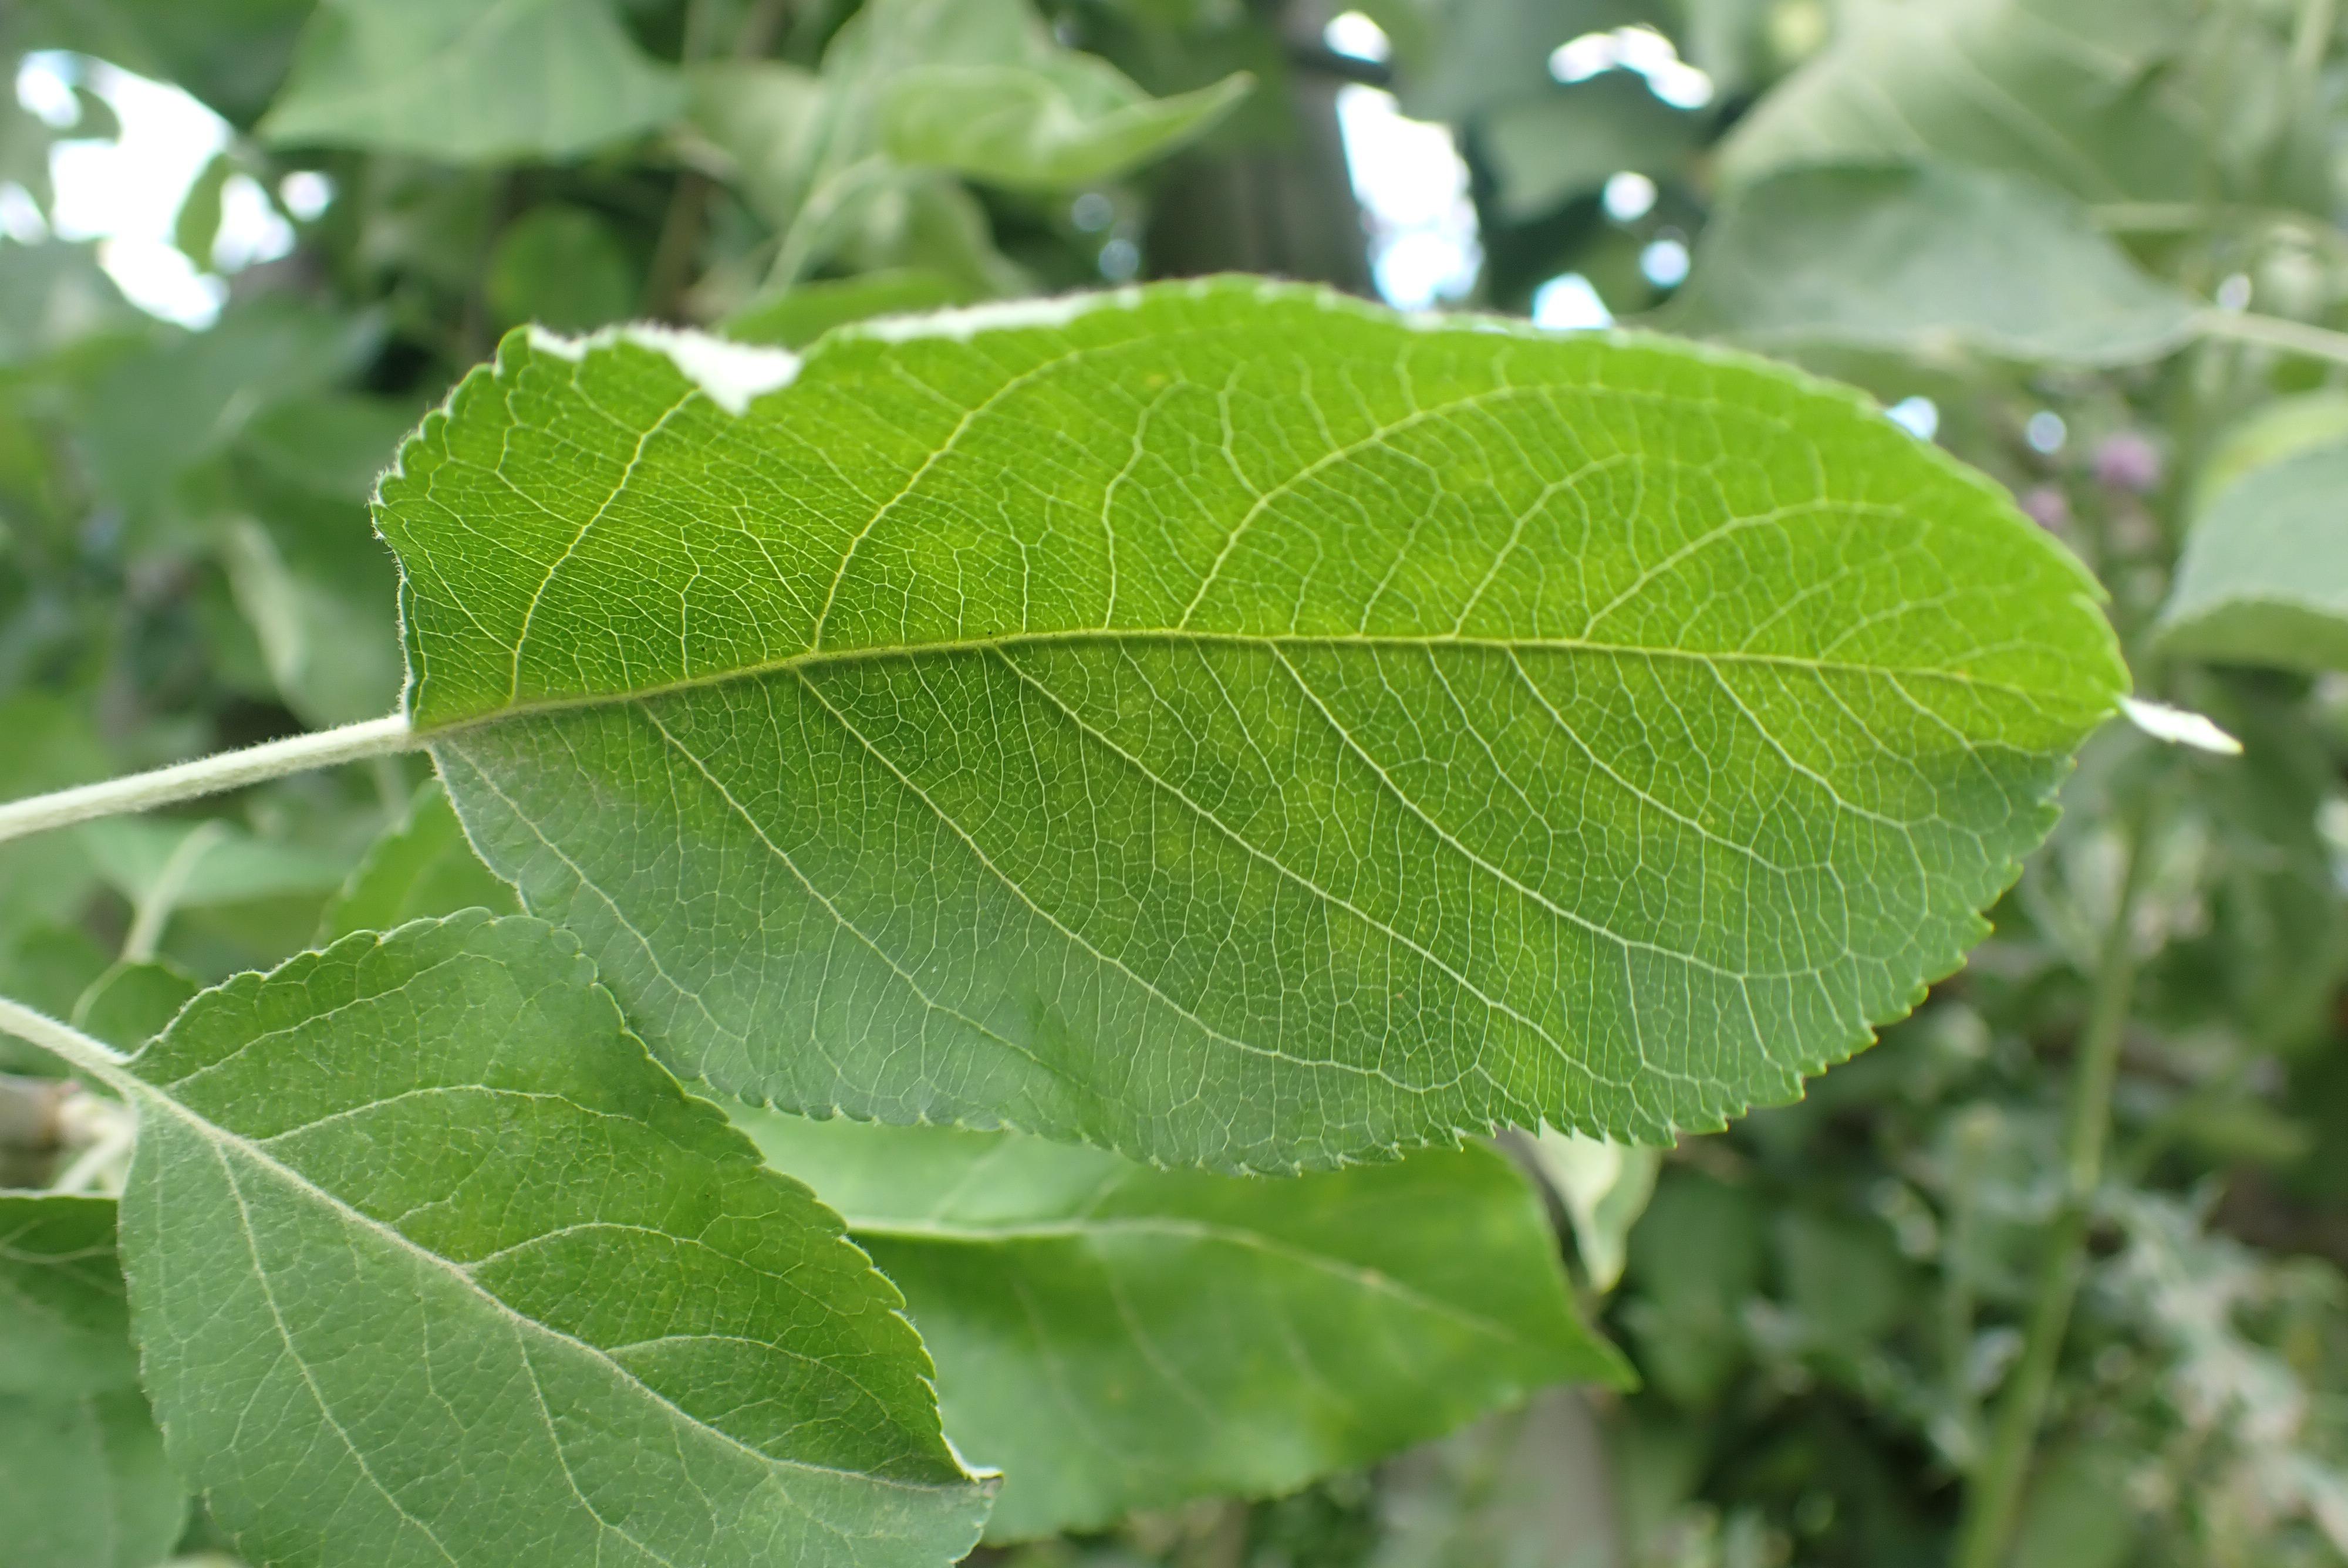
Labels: healthy